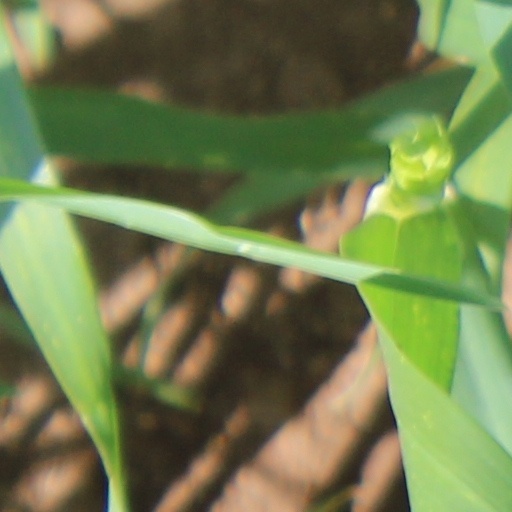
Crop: wheat